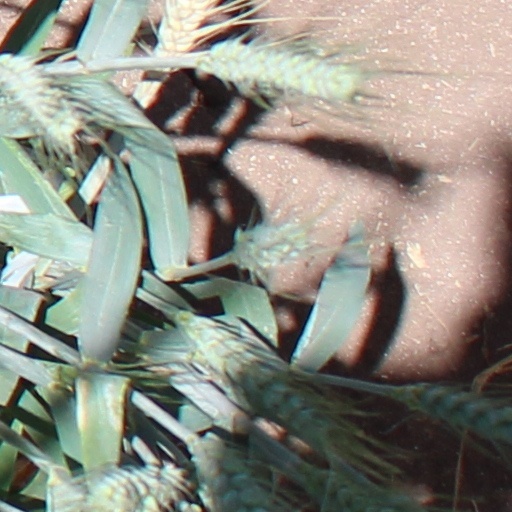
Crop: wheat